Crimson-breasted shrike

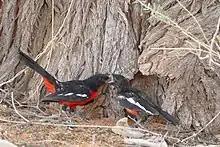
Adult feeding a juvenile at the Auob River in the Kgalagadi

The crimson-breasted shrike (Laniarius atrococcineus) or the crimson-breasted gonolek, ('gonolek' - supposedly imitative of its call), or the crimson-breasted boubou, is a southern African bird. It has black upper parts with a white flash on the wing, and bright scarlet underparts. The International Union for Conservation of Nature has rated it as a "least-concern species".